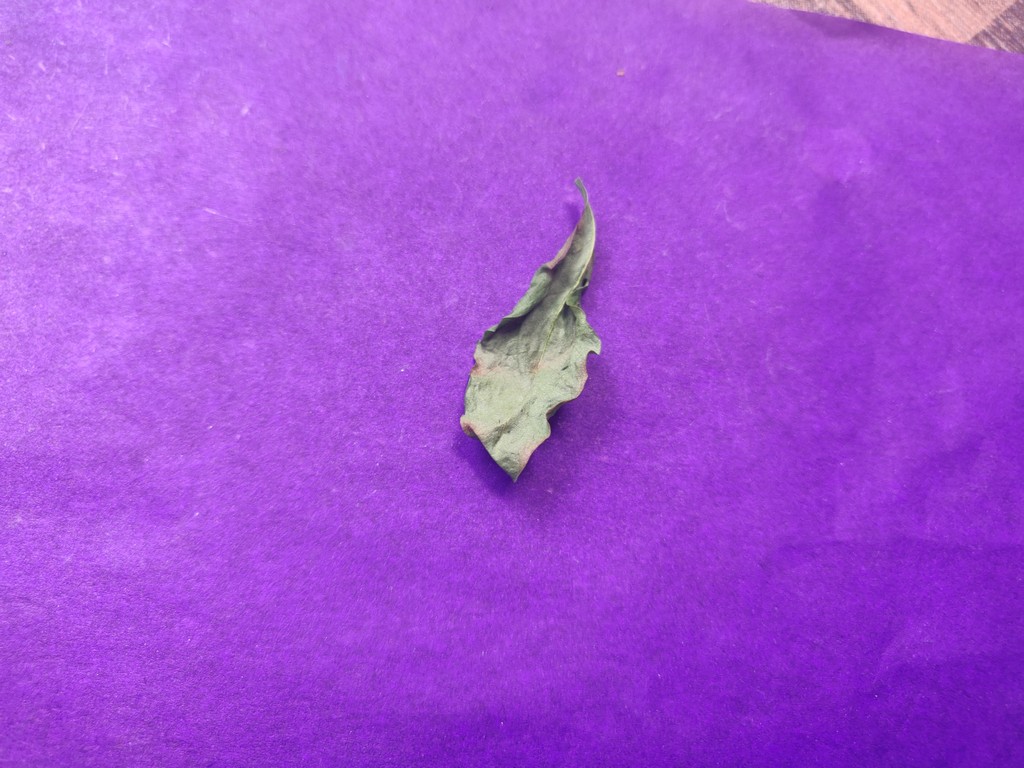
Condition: Dried
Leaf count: single
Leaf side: unknown